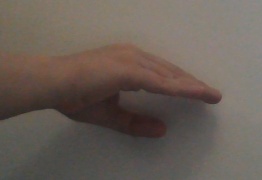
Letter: jeem